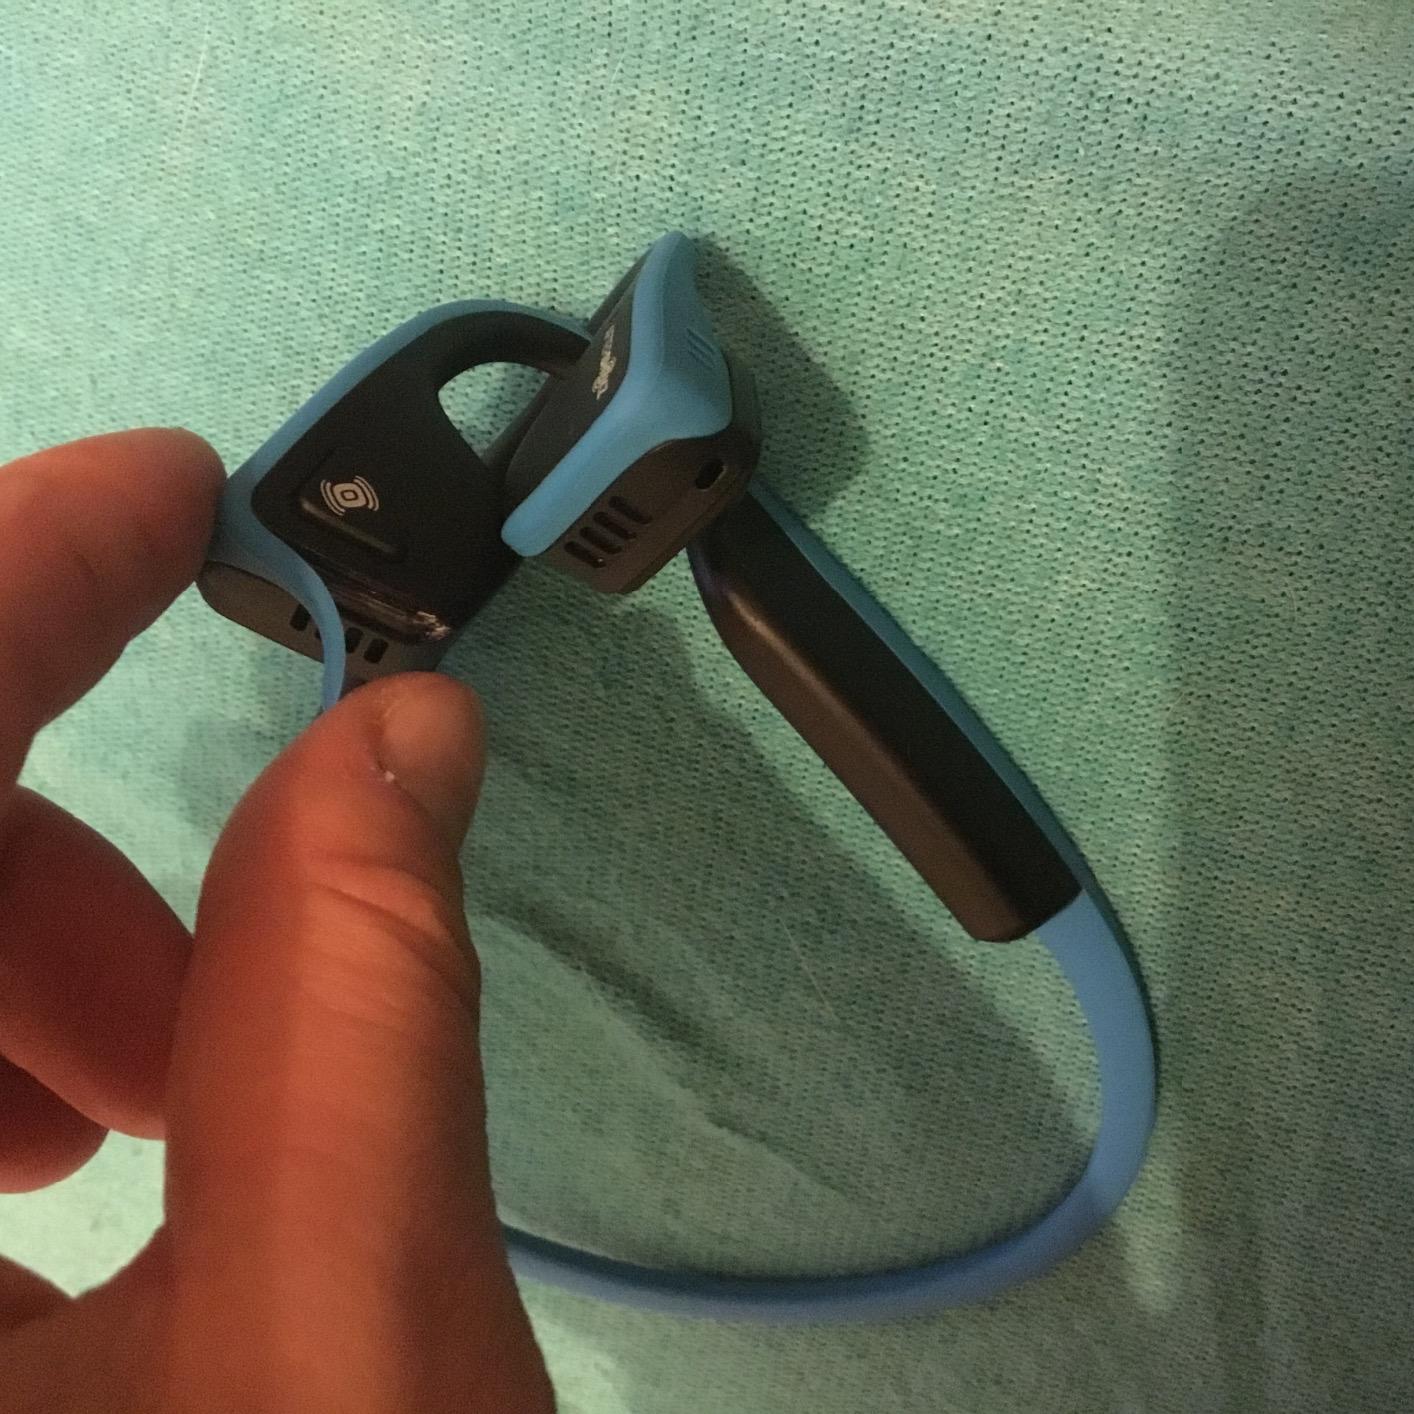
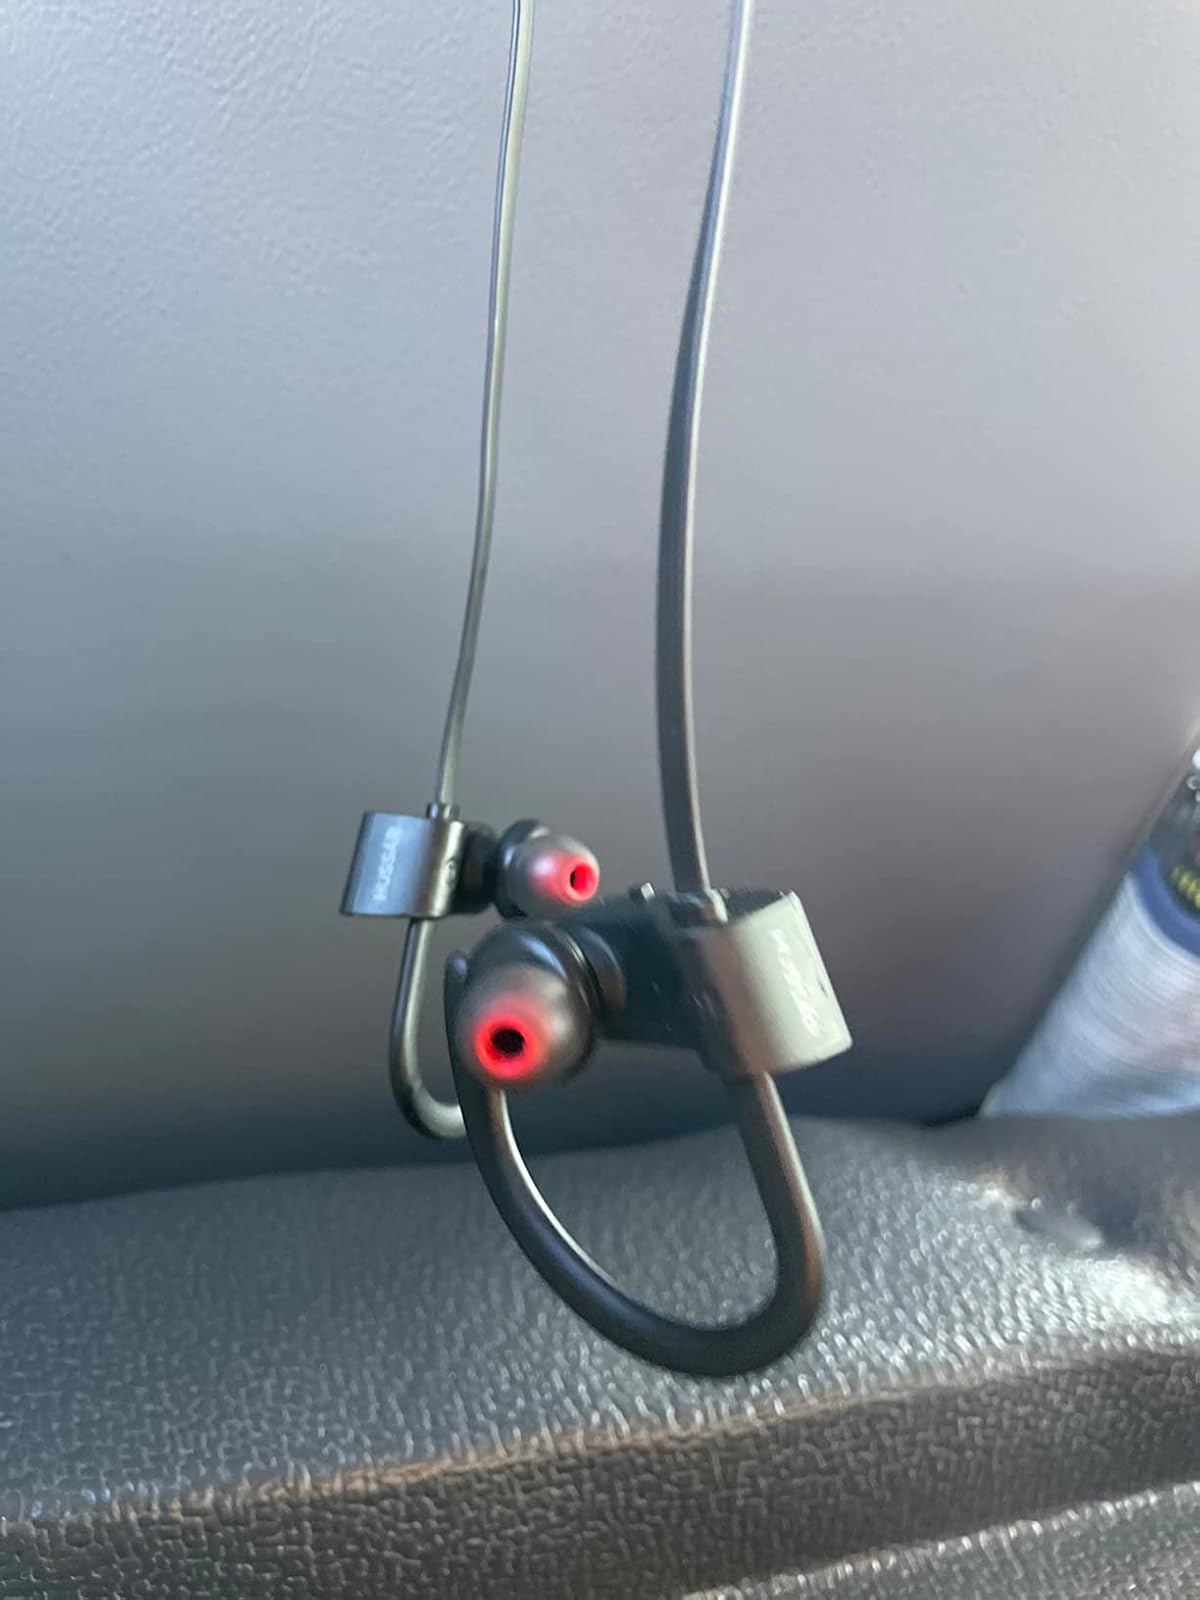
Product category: headphones
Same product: no